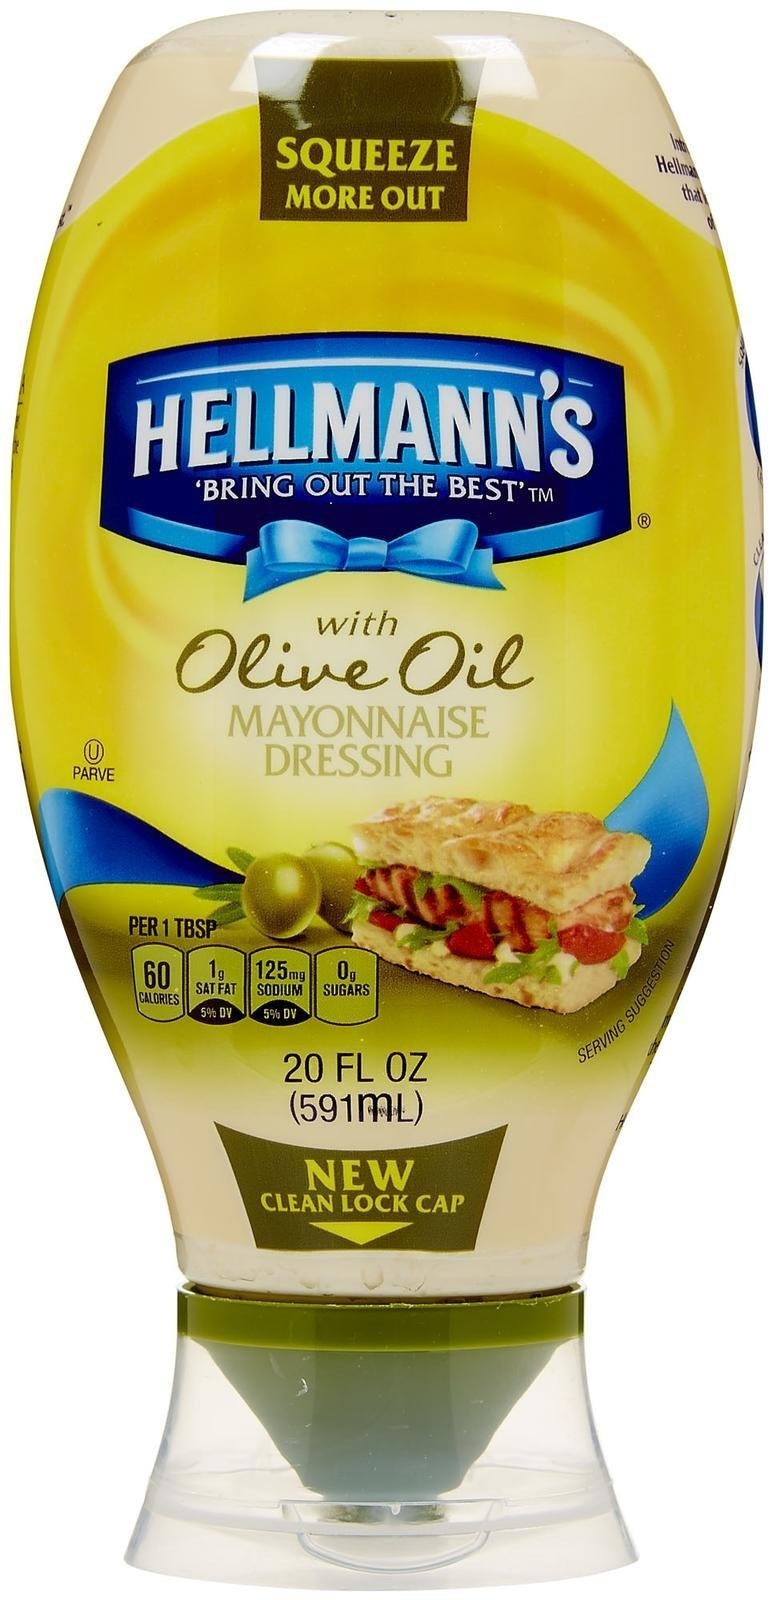
Item Name: Hellmann's Mayonnaise Dressing with Olive Oil, Squeeze - 20 oz
Value: 20.0
Unit: Fl Oz

Price: 5.99